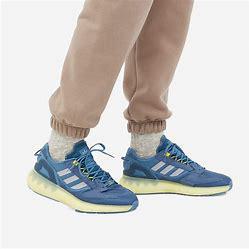
Brand: Adidas
Model: ZX 5K Boost